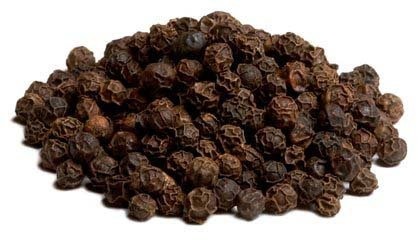
Item Name: Durkee Whole Black Pepper Bottle - 18 oz
Product Description: Durkee Whole Black Pepper
Value: 18.0
Unit: Fl Oz

Price: 21.74